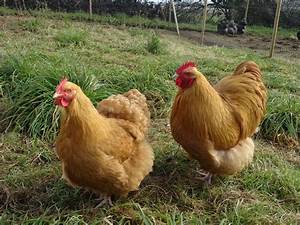
Label: chicken